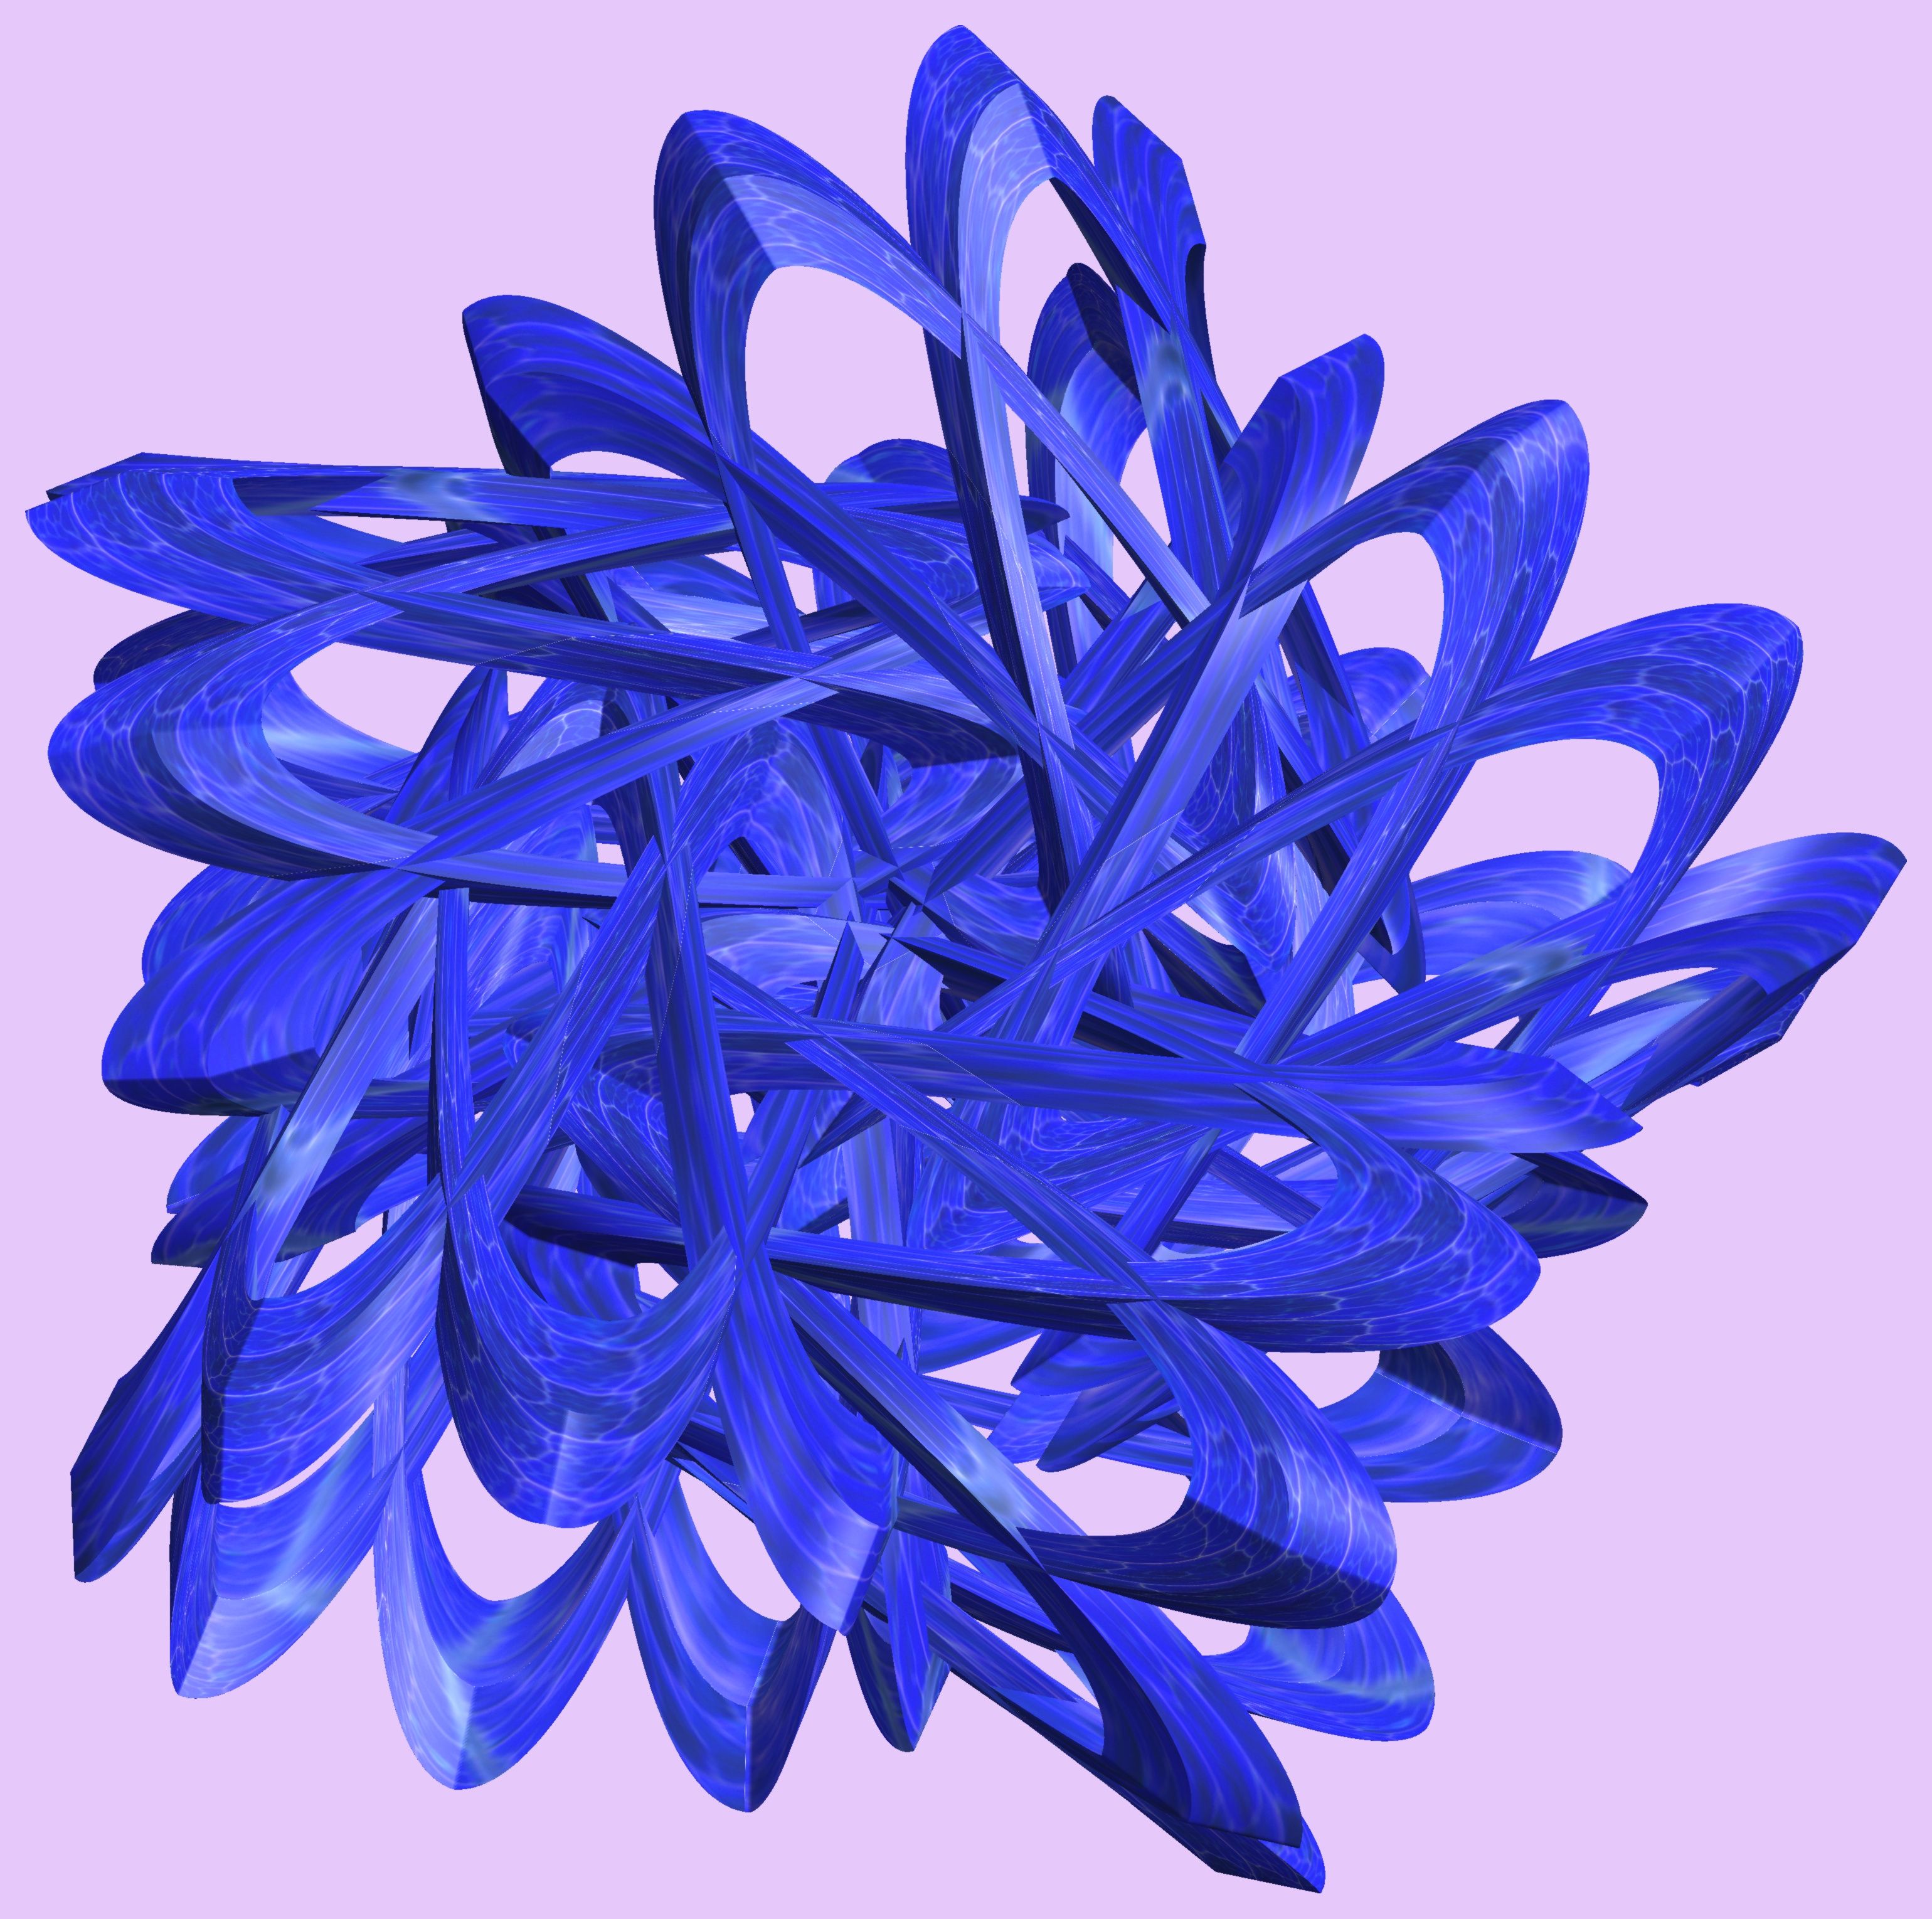
structure, texture, flower, petal, pattern, blue, figure, design, symmetry, 3d, graphic, knot, hyacinth, mathematica, cg, parametricplot3d, code, program, algorithm, abstruct, mapping, cut flowers